Lepidoptera Indica

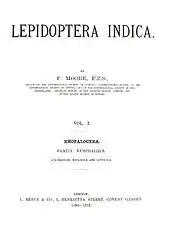
Cover of volume 1

Lepidoptera Indica was a 10 volume work on the butterflies of the Indian region that was begun in 1890 and completed in 1913. It was published by Lovell Reeve and Co. of London. It has been considered the "magnum opus" of its author, Frederic Moore, assistant curator at the museum of the East India Company. Frederic Moore described a number of new species through this publication. Moore was a splitter, known for careless creation of synonyms, sometimes placing the same species in more than one genus.